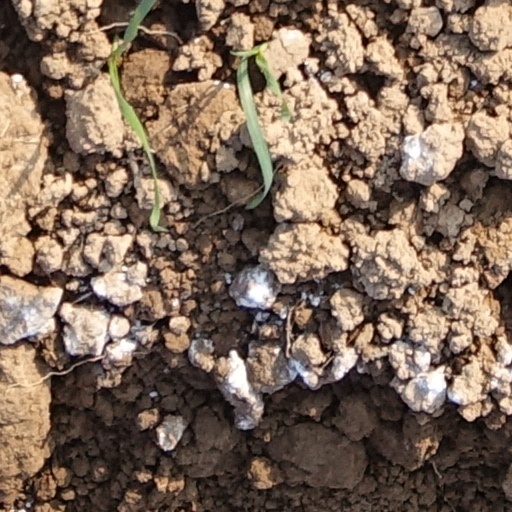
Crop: wheat